Franz Xaver von Linsenmann

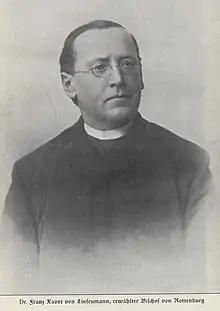
Franz Xaver von Linsenmann.

Franz Xaver von Linsenmann (November 28, 1835 – September 21, 1898) was an important Catholic moral theologian and the Bishop of Rottenburg.